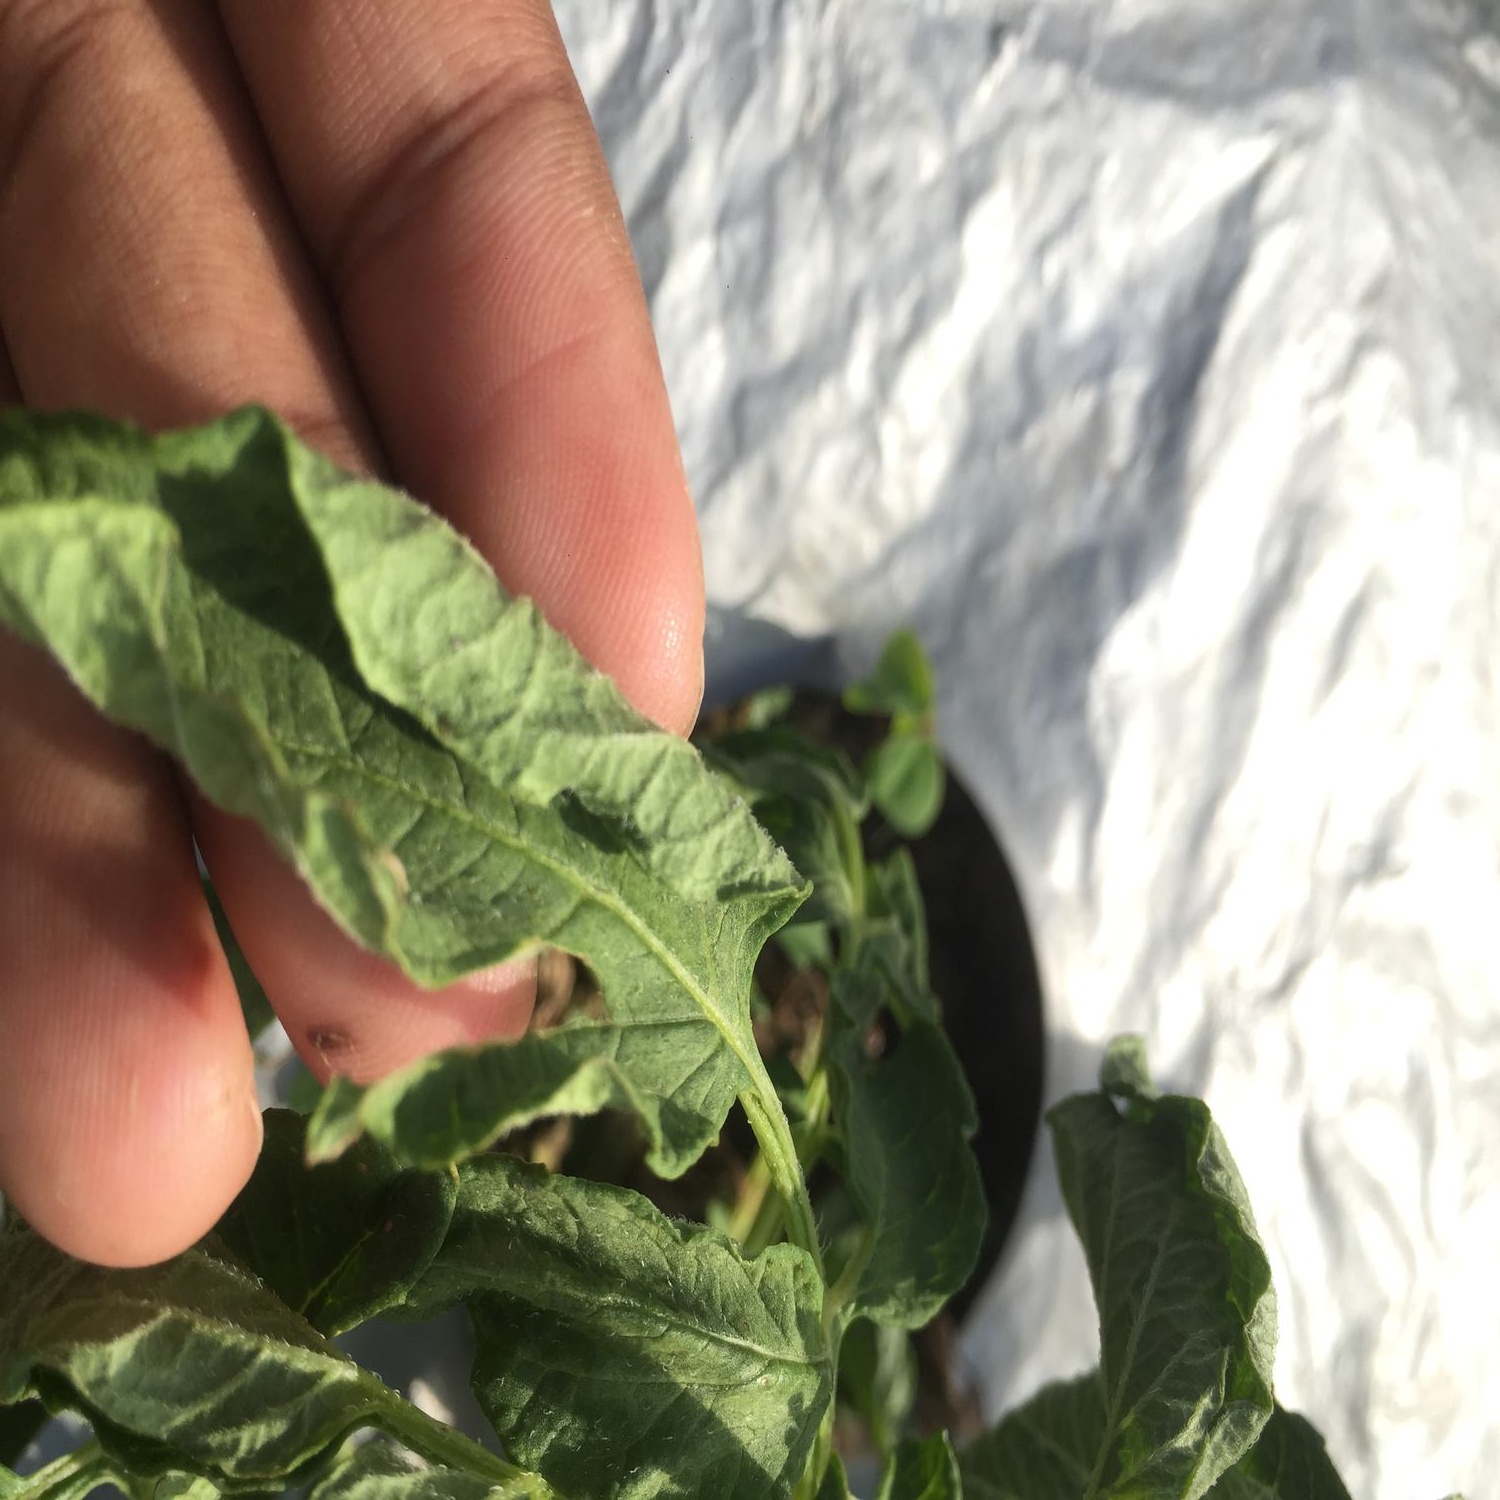
Etiqueta: Pudricion_Parda